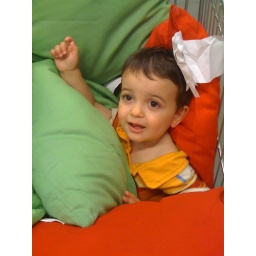
Buried in a mountain of 20 pillows at Ikea. It's the only way he was happy.